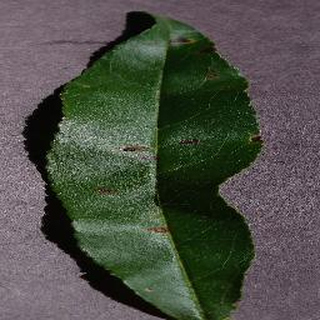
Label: peach_bacterial_spot